1550–1600 in European fashion

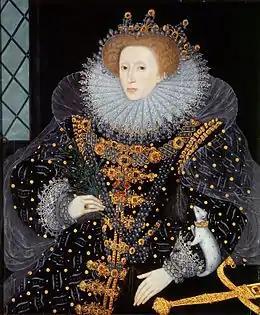
English opulence, Italian reticella lace ruff, (possibly) Polish ornamentation, a French farthingale, and Spanish severity: The "Ermine Portrait" of Elizabeth I

Fashion in the period 1550–1600 in European clothing was characterized by increased opulence. Contrasting fabrics, slashes, embroidery, applied trims, and other forms of surface ornamentation remained prominent. The wide silhouette, conical for women with breadth at the hips and broadly square for men with width at the shoulders had reached its peak in the 1530s, and by mid-century a tall, narrow line with a V-lined waist was back in fashion. Sleeves and women's skirts then began to widen again, with emphasis at the shoulder that would continue into the next century. The characteristic garment of the period was the ruff, which began as a modest ruffle attached to the neckband of a shirt or smock and grew into a separate garment of fine linen, trimmed with lace, cutwork or embroidery, and shaped into crisp, precise folds with starch and heated irons.